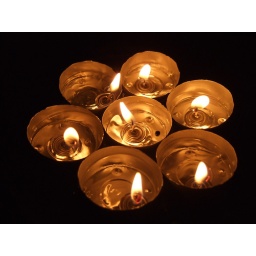
Taken during the power cut caused by men drilling and digging outside my bedroom window from 9pm to 5am